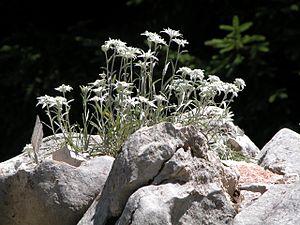
Le Giardino Botanico Alpino Viote est un jardin botanique alpin de 10 hectares exploité par MUSE - Museo delle Scienze. Il est situé à Viotte di Monte Bondone, au sud-ouest de Trente, dans le Trentin-Haut Adige en Italie.